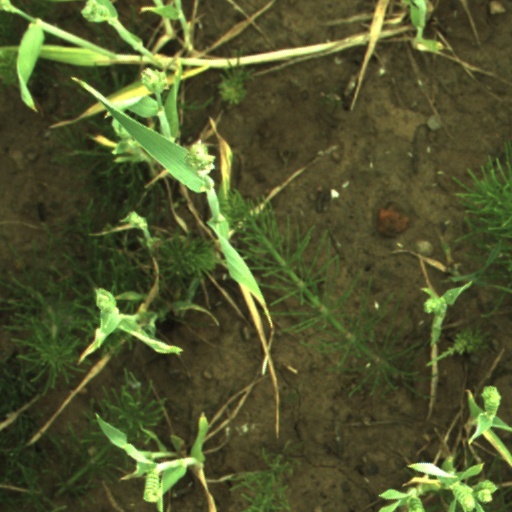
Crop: wheat